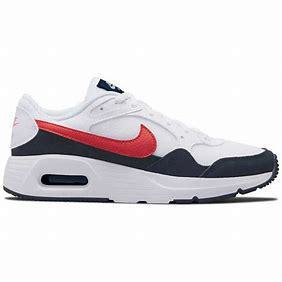
Brand: Nike
Model: Air Max SC